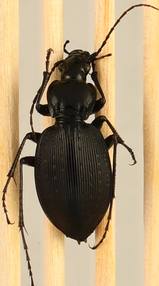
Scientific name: Carabus goryi
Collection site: Great Smoky Mountains National Park NEON (GRSM), plot GRSM_020